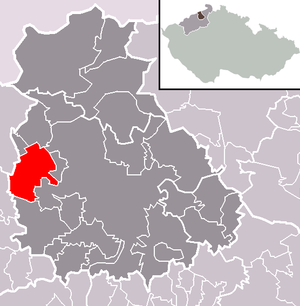
Chabařovice est une ville du district et de la région d'Ústí nad Labem, en Tchéquie. Sa population s'élevait à 2 557 habitants en 2018.